Levante UD

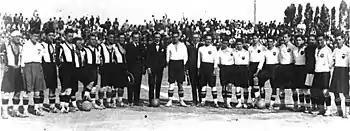
Levante CF vs Valencia CF in 1932

Levante UD was formerly registered as Levante Football Club on 9 September 1909 (celebrating its 100th anniversary on 9 September 2009). Thus Levante is the most senior football club in Valencia, with rival team Valencia CF not being formed until 1919.